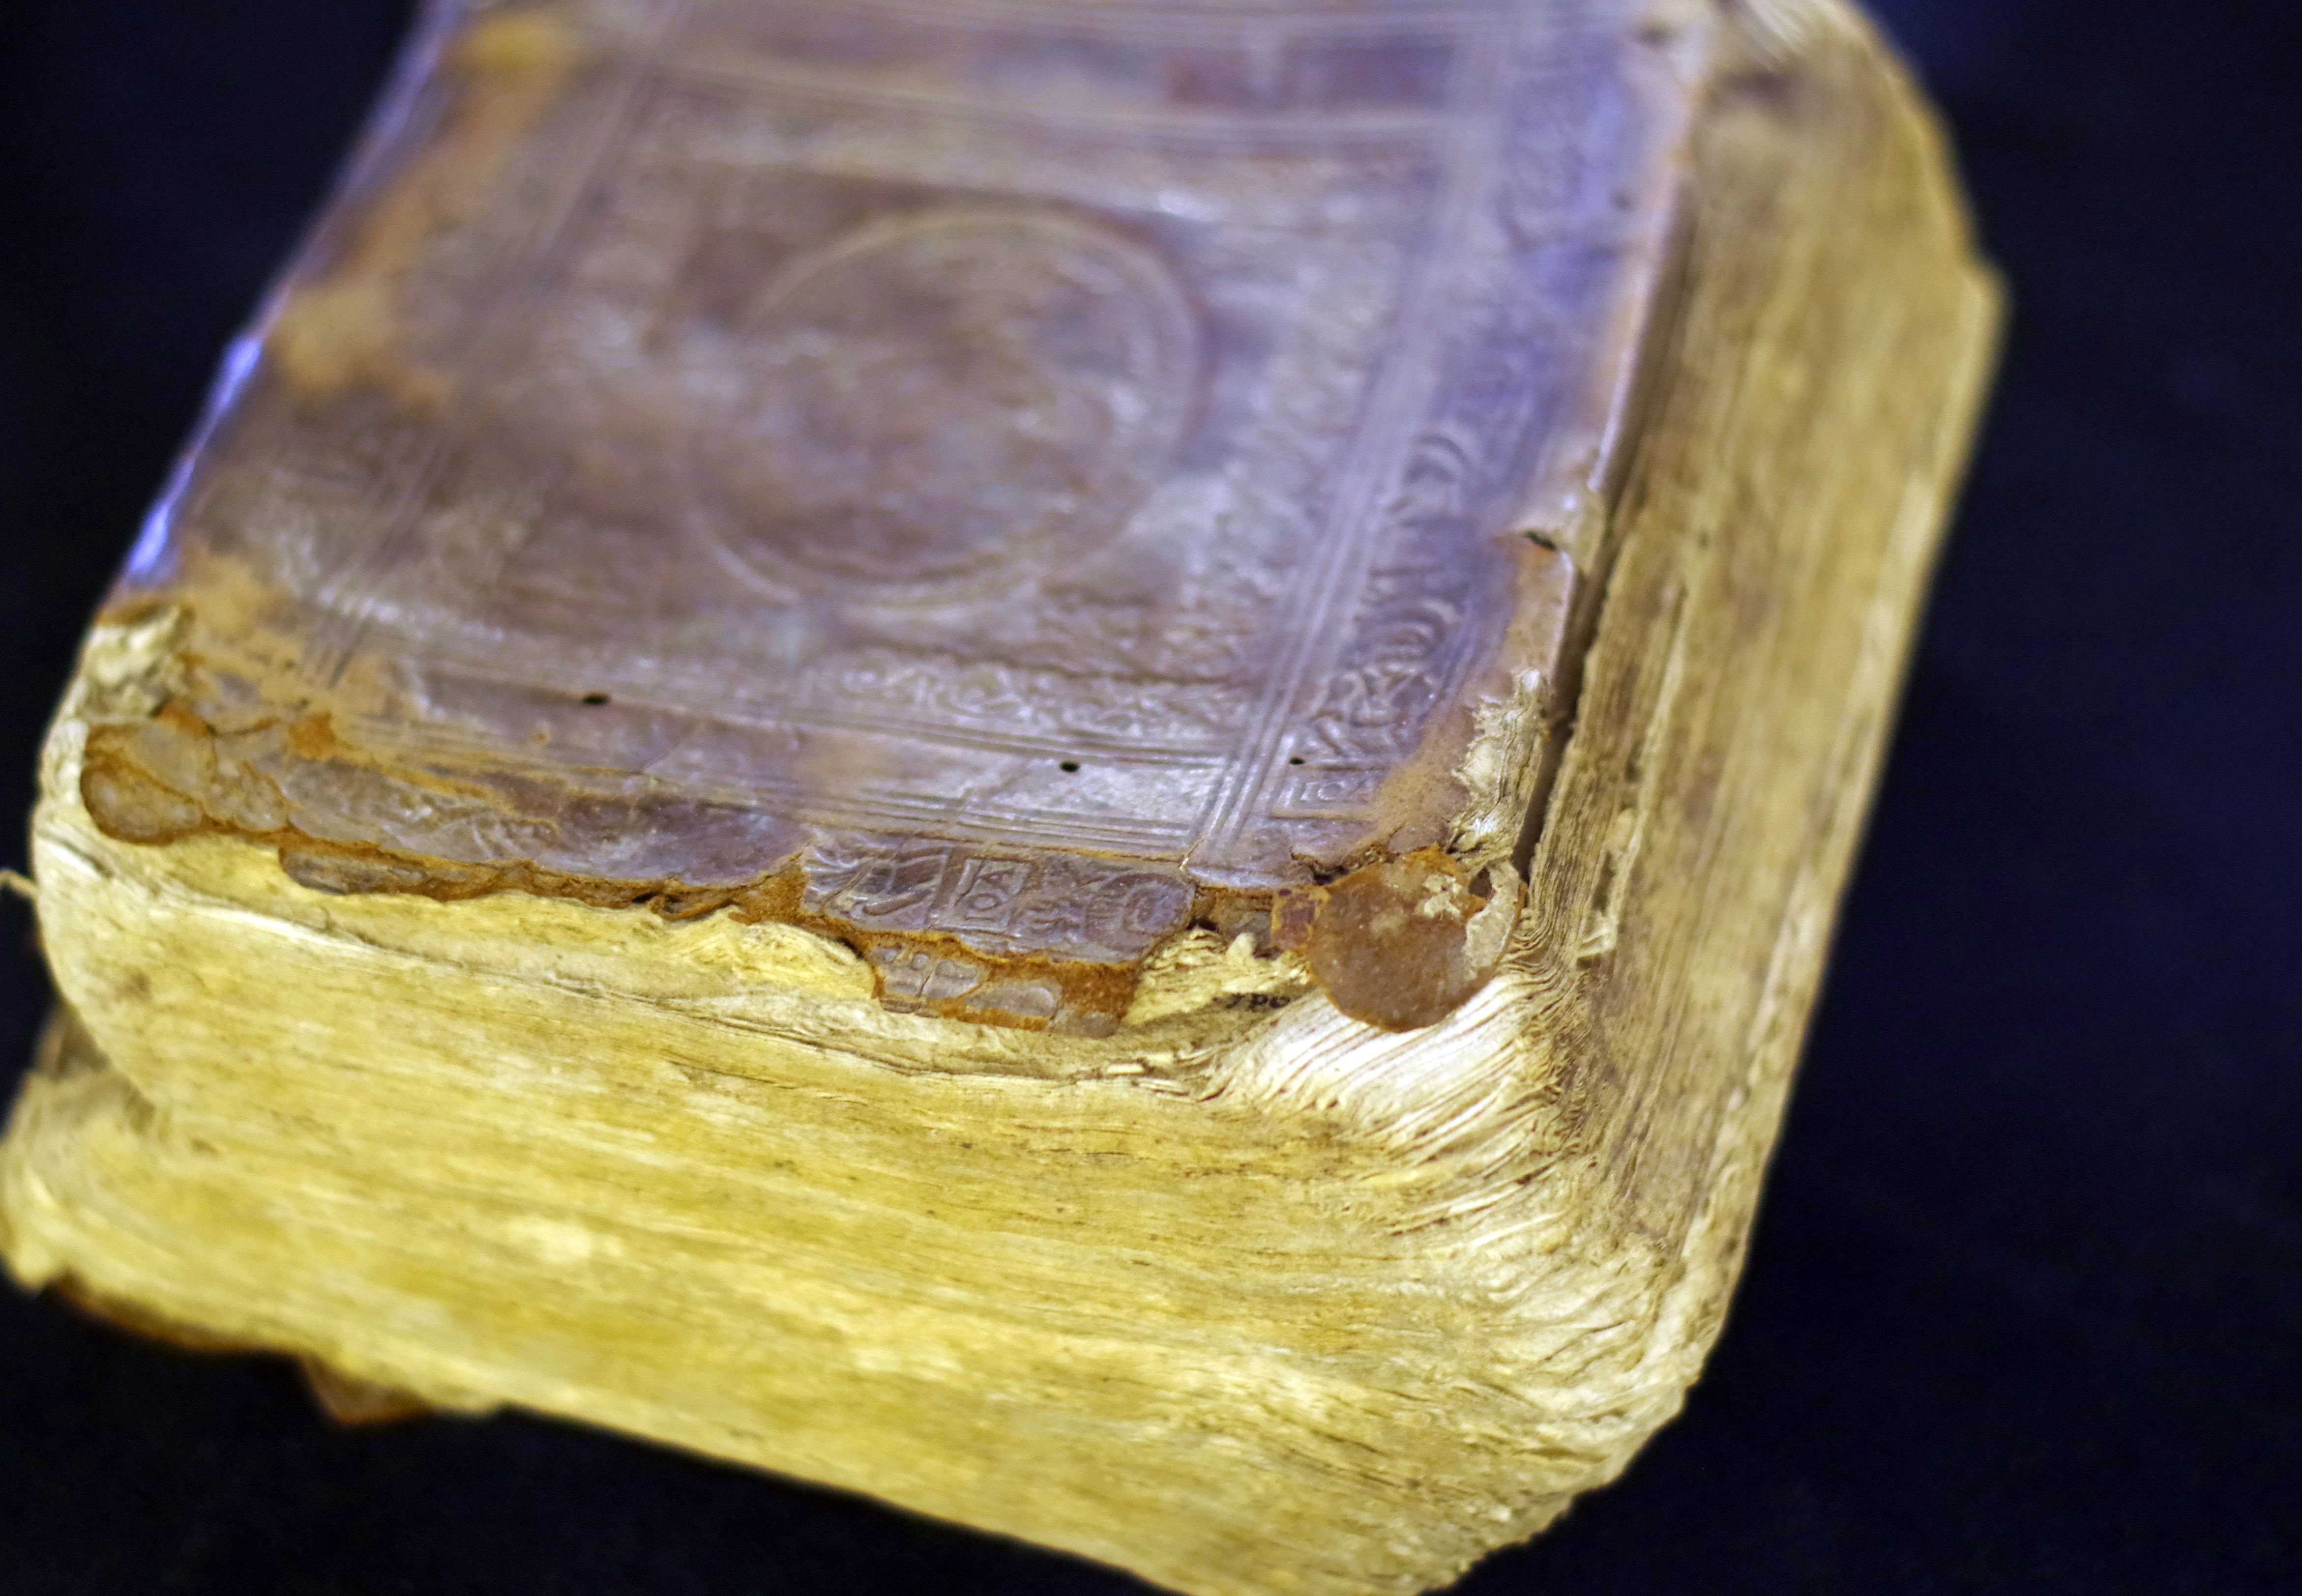
read, wood, ring, old, yellow, paper, gothic, destroyed, old book, jewellery, library, gold, manuscript, archive, amethyst, gemstone, mineral, maintenance, starodruk, the manuscript, fashion accessory